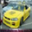
Label: automobile